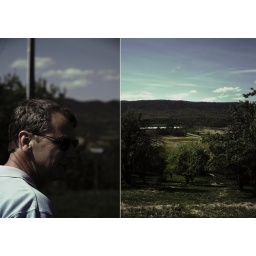
dad standing in an apple orchard that he grew up in that still bears fruit but not yet